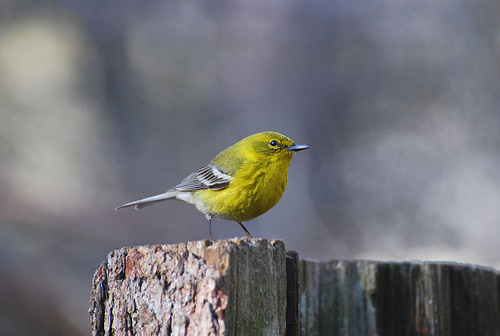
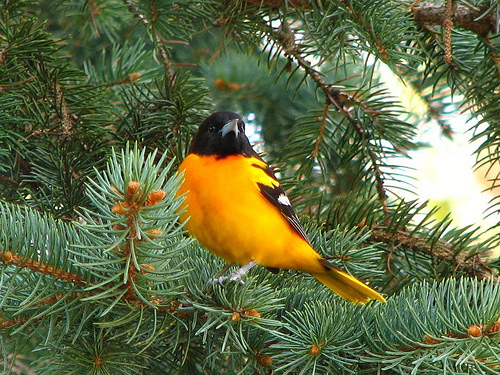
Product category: misc
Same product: yes